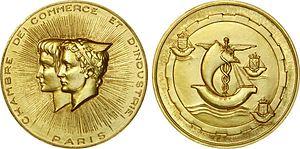
La chambre de commerce et d’industrie de région Paris - Île-de-France est l’une des 163 chambres de commerce et d’industrie françaises. C’est un établissement public à caractère administratif administré par 98 élus chefs d’entreprises, bénévoles et élus pour cinq ans. Elle représente environ 800 000 entreprises dans les huit départements de la région Île-de-France : Paris, Seine-et-Marne, Yvelines, Essonne, Hauts-de-Seine, Seine-Saint-Denis, Val-de-Marne et Val-d'Oise et intervient dans plusieurs domaines liés à la vie économique et à la vie de l'entreprise.